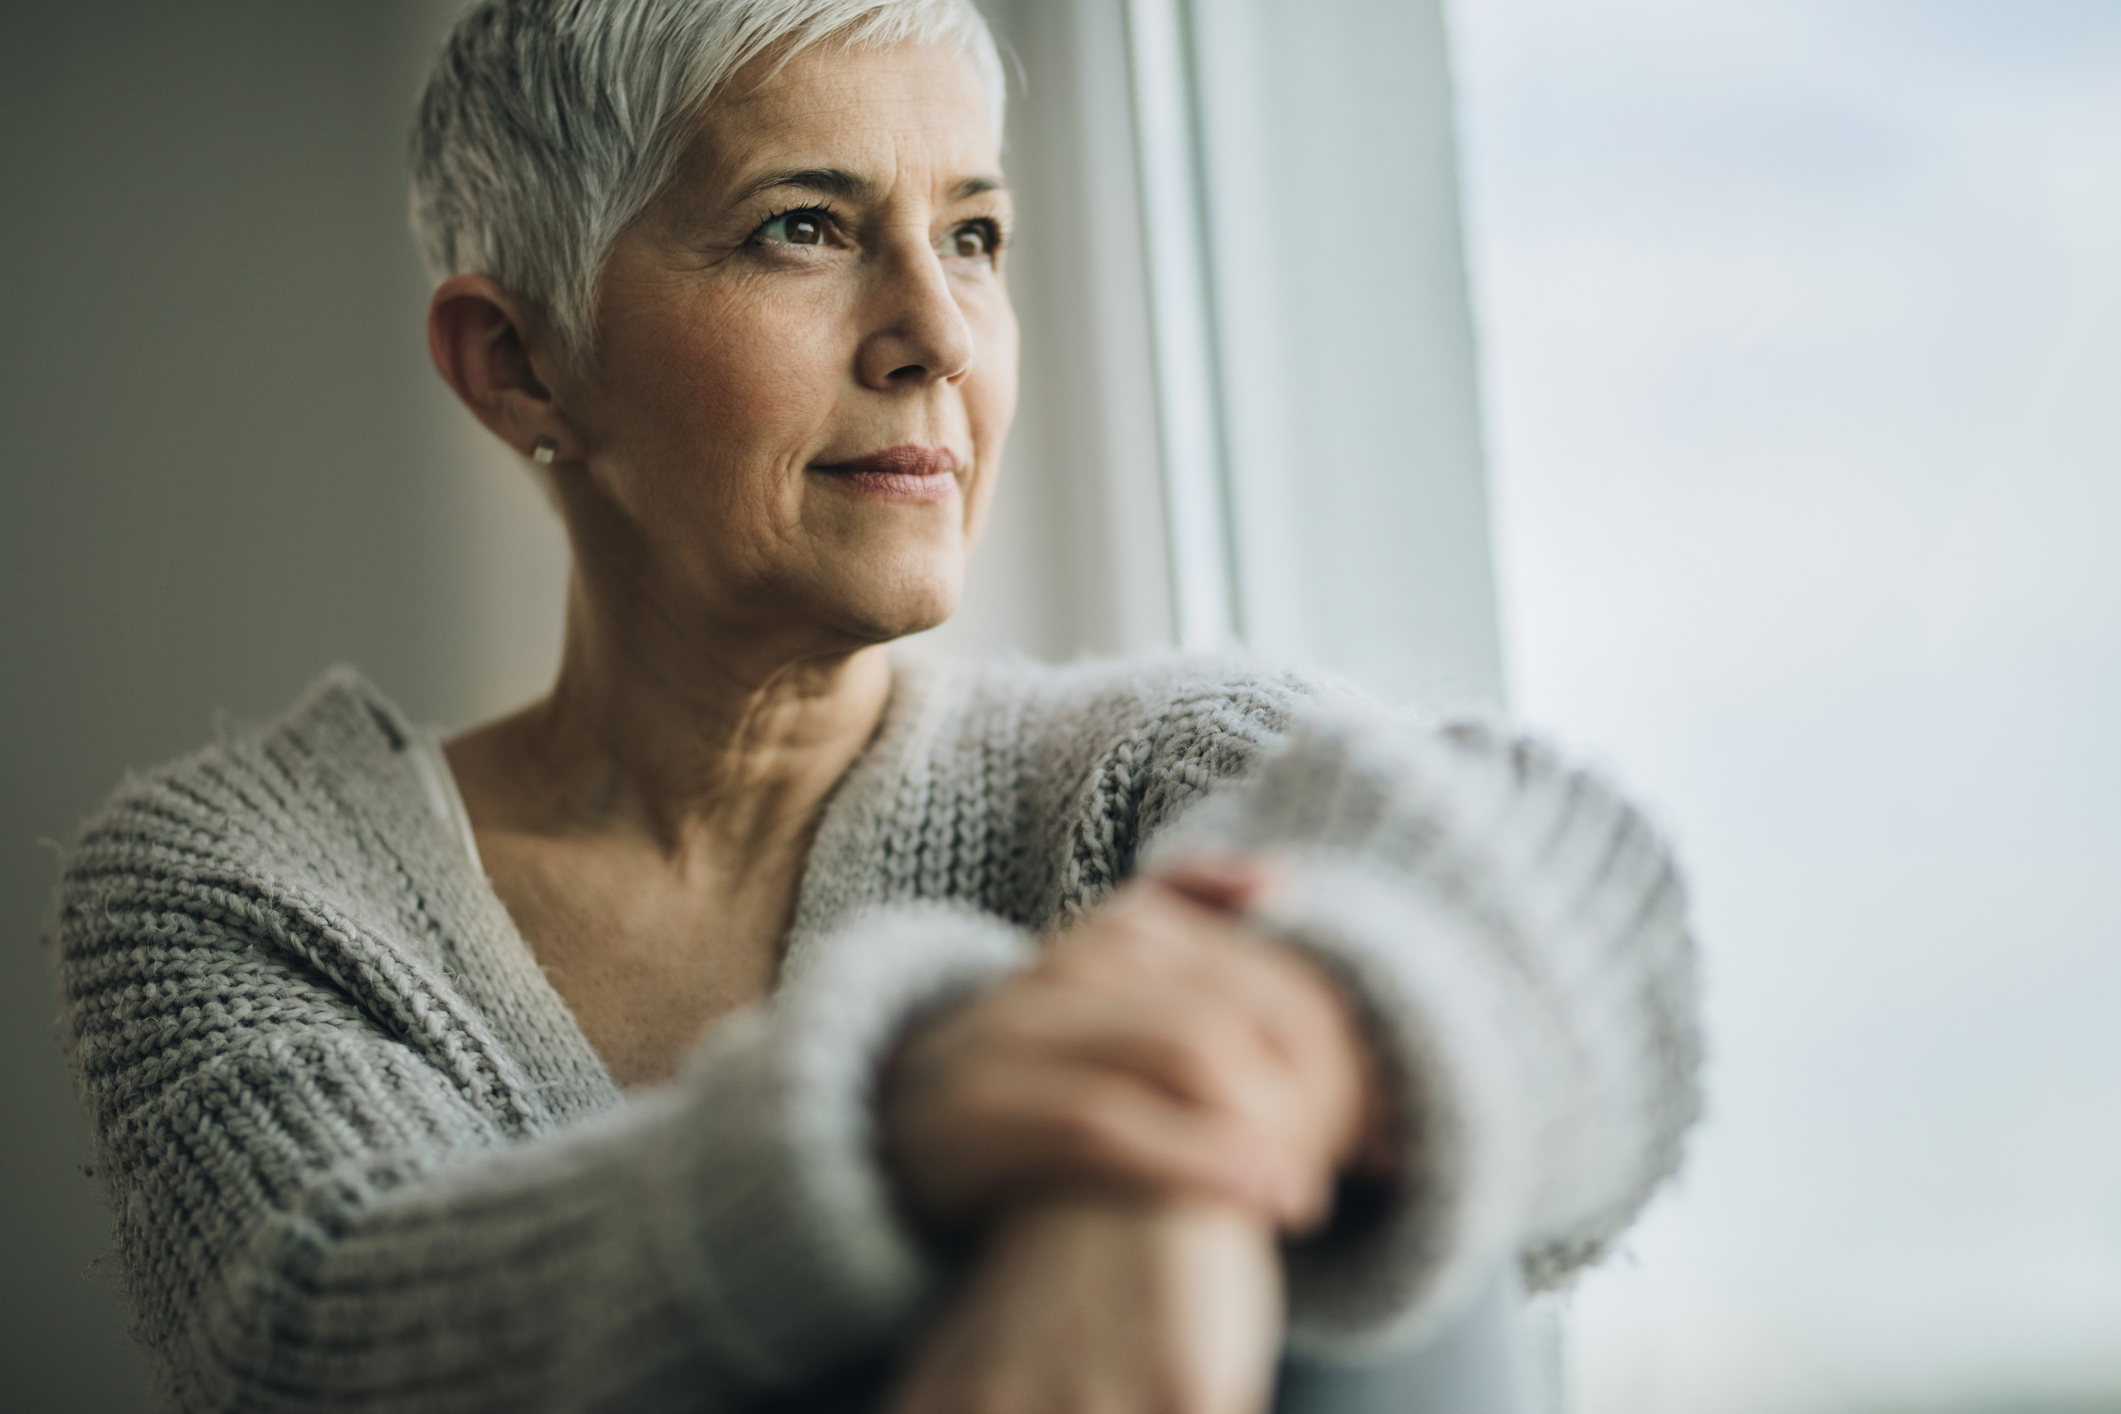
Gender: women